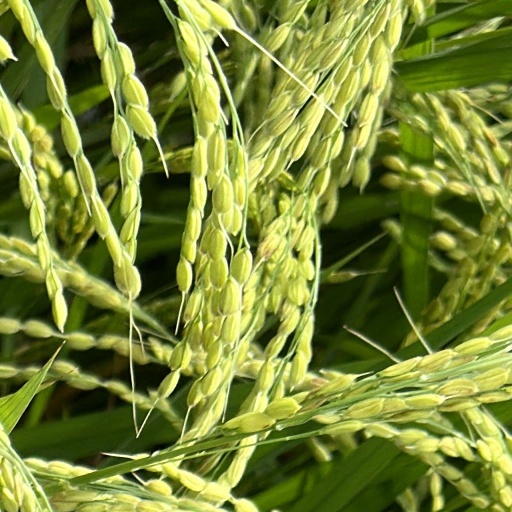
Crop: rice